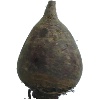
Label: beetroot